Wenling

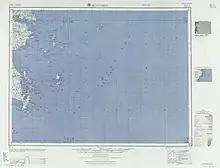
Songmen (labelled as Sung-men ) (1953)

The county-level city of Wenling currently administers 5 subdistricts and 11 towns.